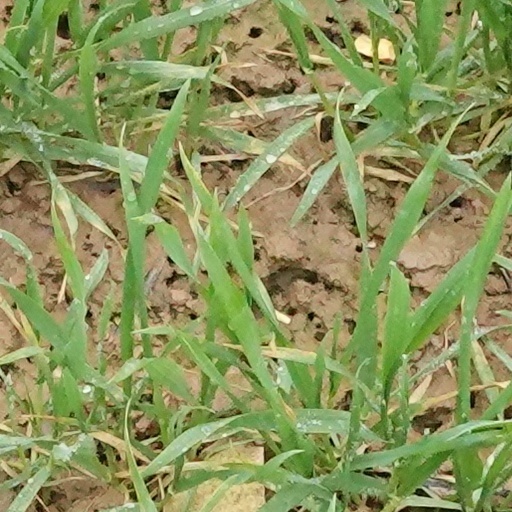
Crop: wheat